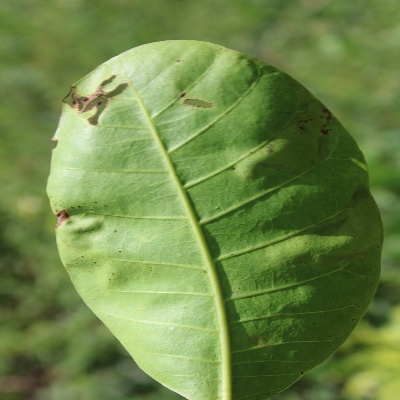
Crop: Cashew
Condition: anthracnose